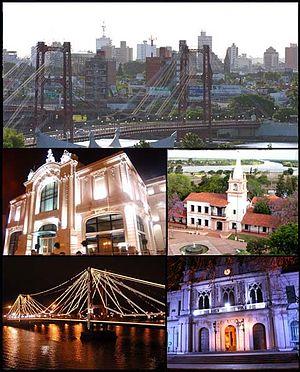
Santa Fe, ou Santa Fe de la Vera Cruz, est une ville d'Argentine et la capitale de la province de Santa Fe ainsi que la capitale du département La Capital de la dite province.